Kaam

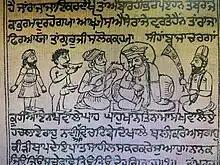
Artwork from a folio of a Janamsakhi manuscript depicting Kaljug (Kali Yuga) in the presence of Guru Nanak stating that he will bind the people in the vices of lust and gluttony whilst holding an erect penis

Kaam (Punjabi: ਕਾਮ; "Kāma") is one of the five thieves in Sikhism, described as excessive lust or desire. A devout Sikh is expected to be in control of "Kaam" at all times.